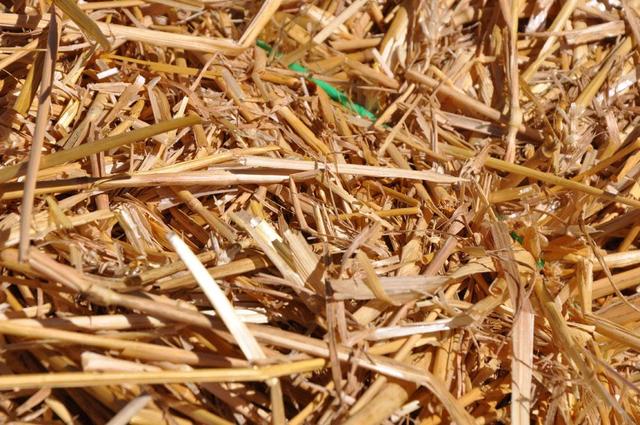
Texture: fibrous